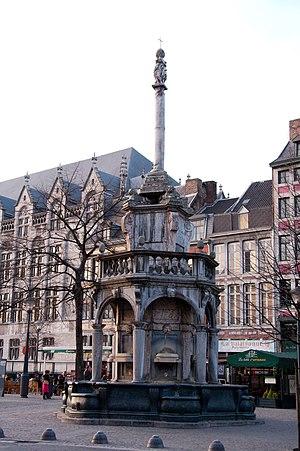
La Fontaine des Trois Grâces sur la place du marché à Liège (Belgique), par le sculpteur Jean Del Cour. Cette dernière servit de perron à la ville.
Cet article recense les fontaines de Liège, en Belgique.
Le Perron de Liège est un perron-fontaine situé sur la place du Marché à Liège en face de l'hôtel de ville. Ce monument, représentant les libertés liégeoises, est le symbole de la Ville de Liège.
Voici la liste commentée des sculptures qui ornent la ville belge de Liège, classées par quartier.
Les Trois Grâces connues comme étant les Charites dans la mythologie grecque, déesses du charme, de la beauté et de la créativité.